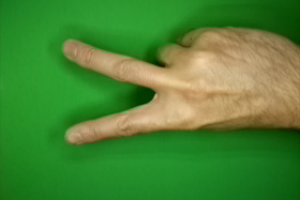
Label: scissors